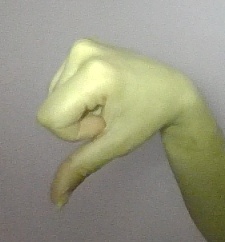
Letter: waw